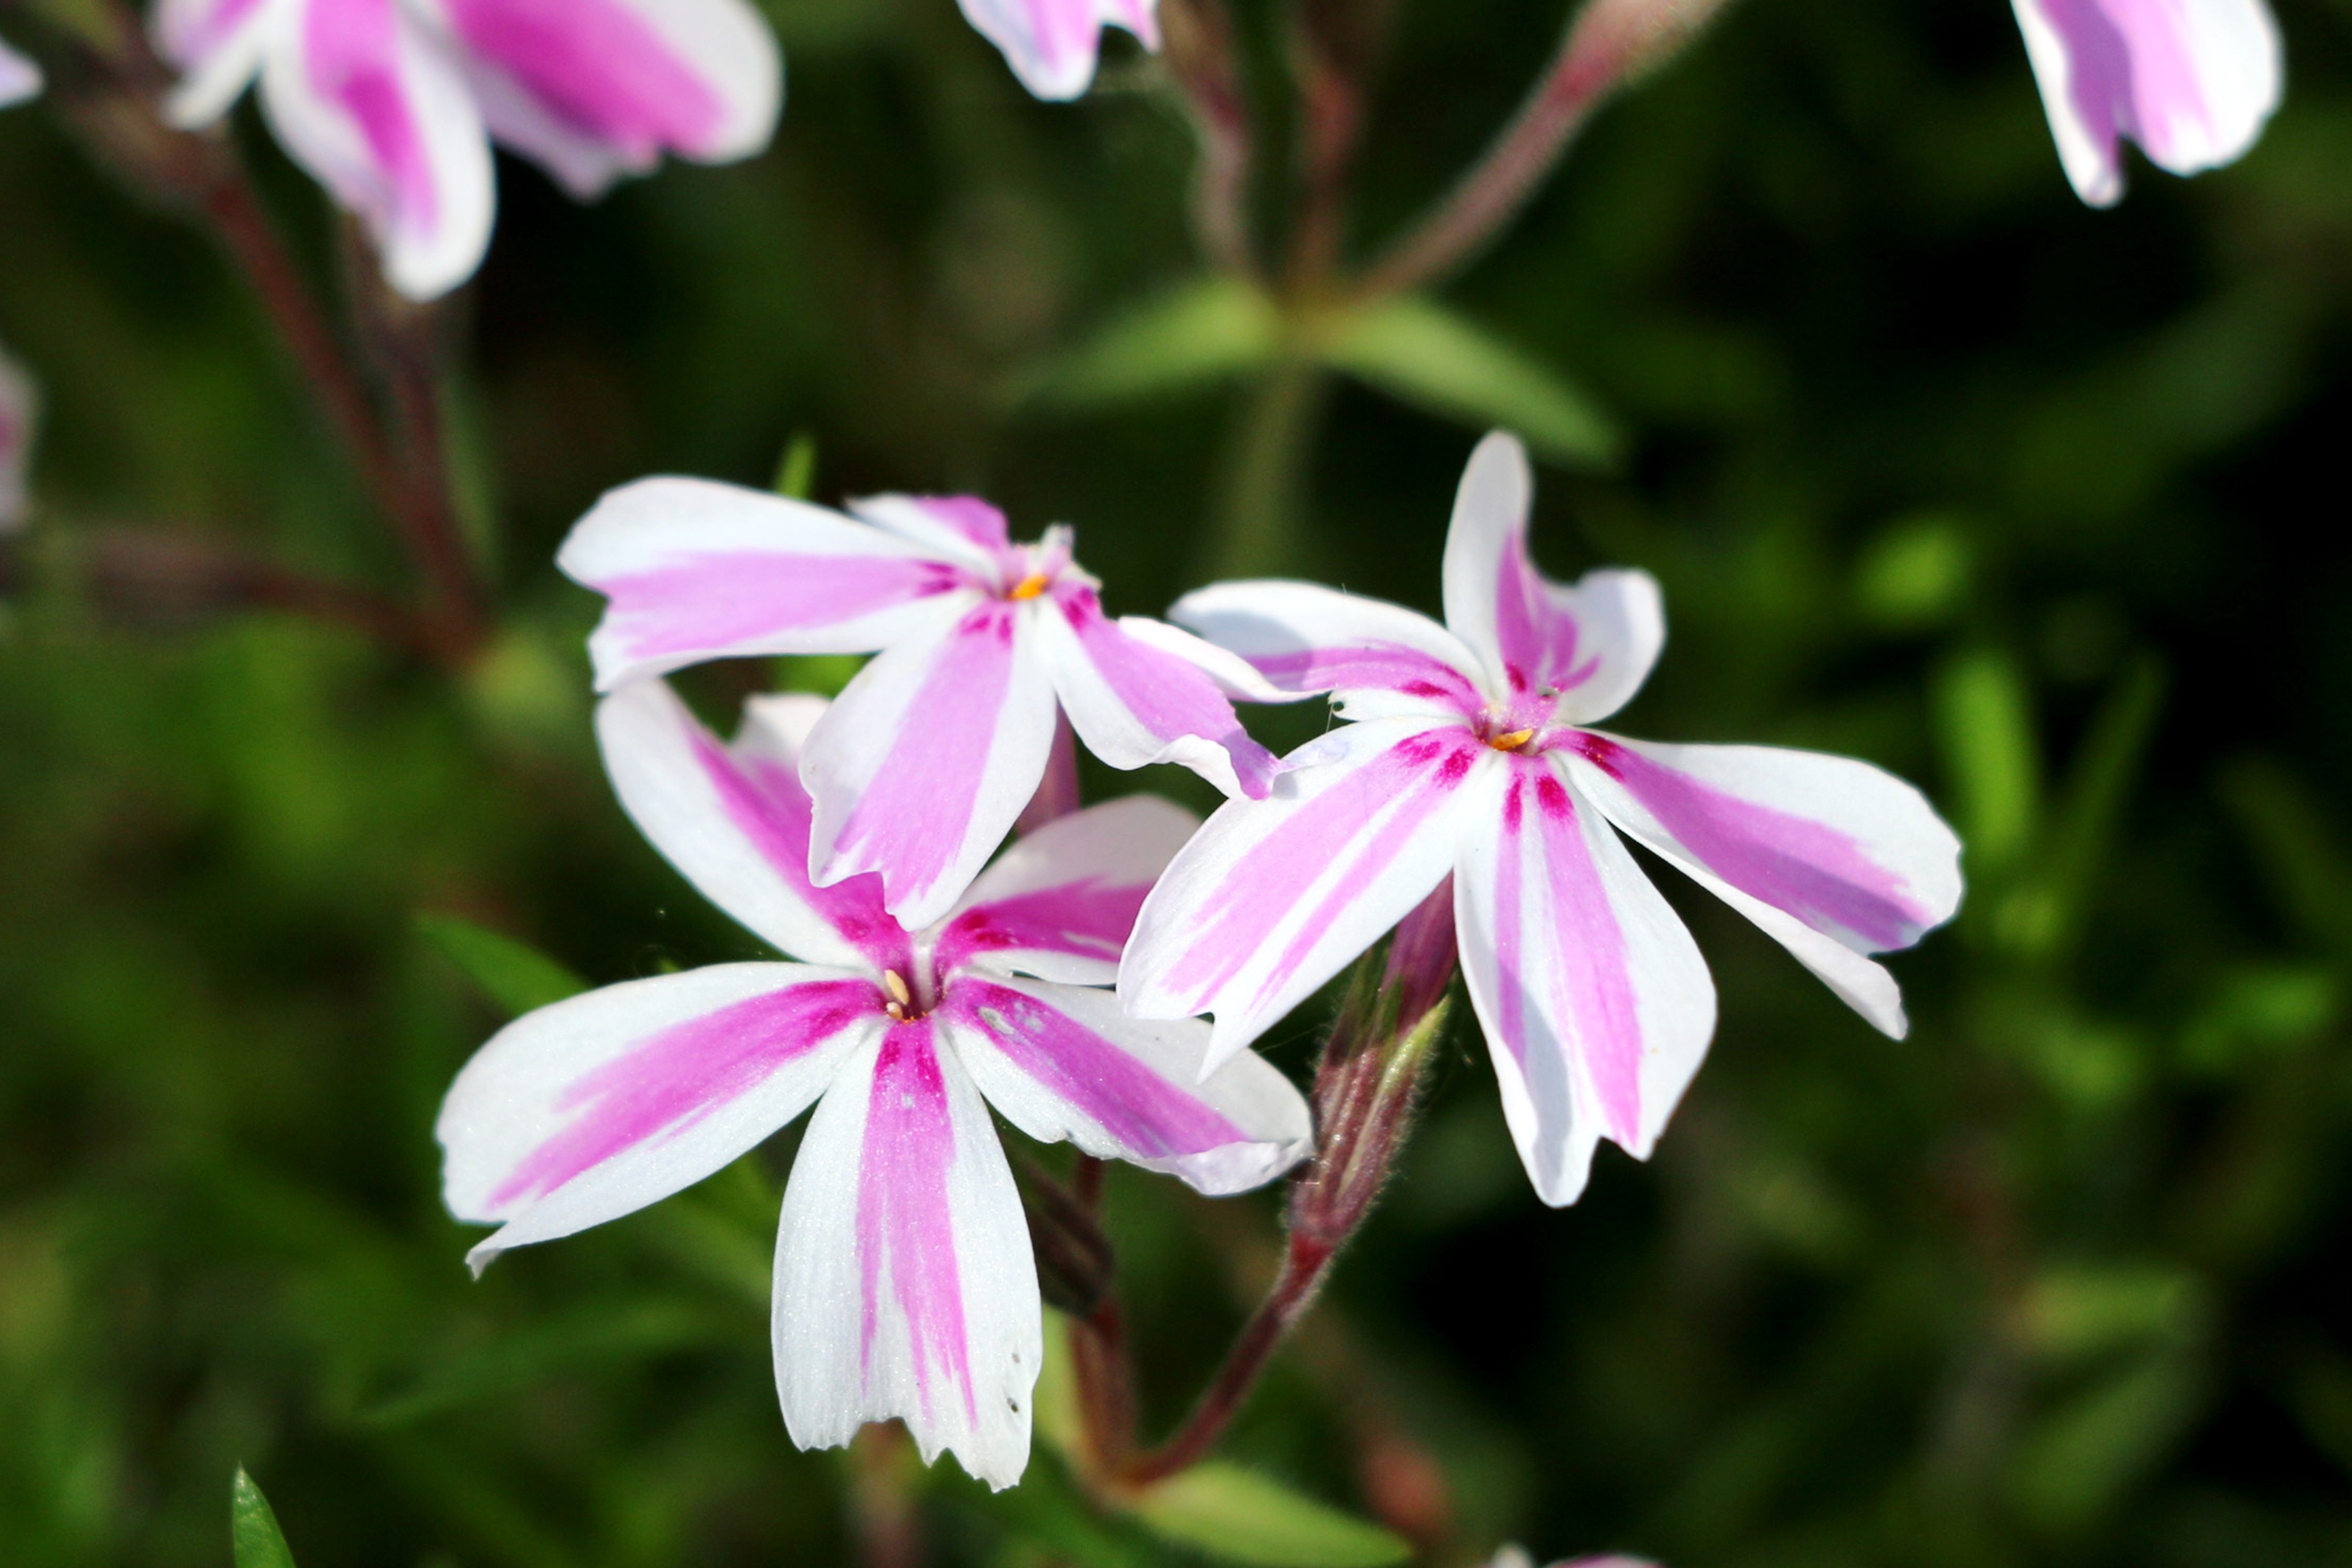
blossom, plant, flower, petal, spring, botany, flora, wildflower, phlox, macro photography, flowering plant, land plant, pink family, fawn lily